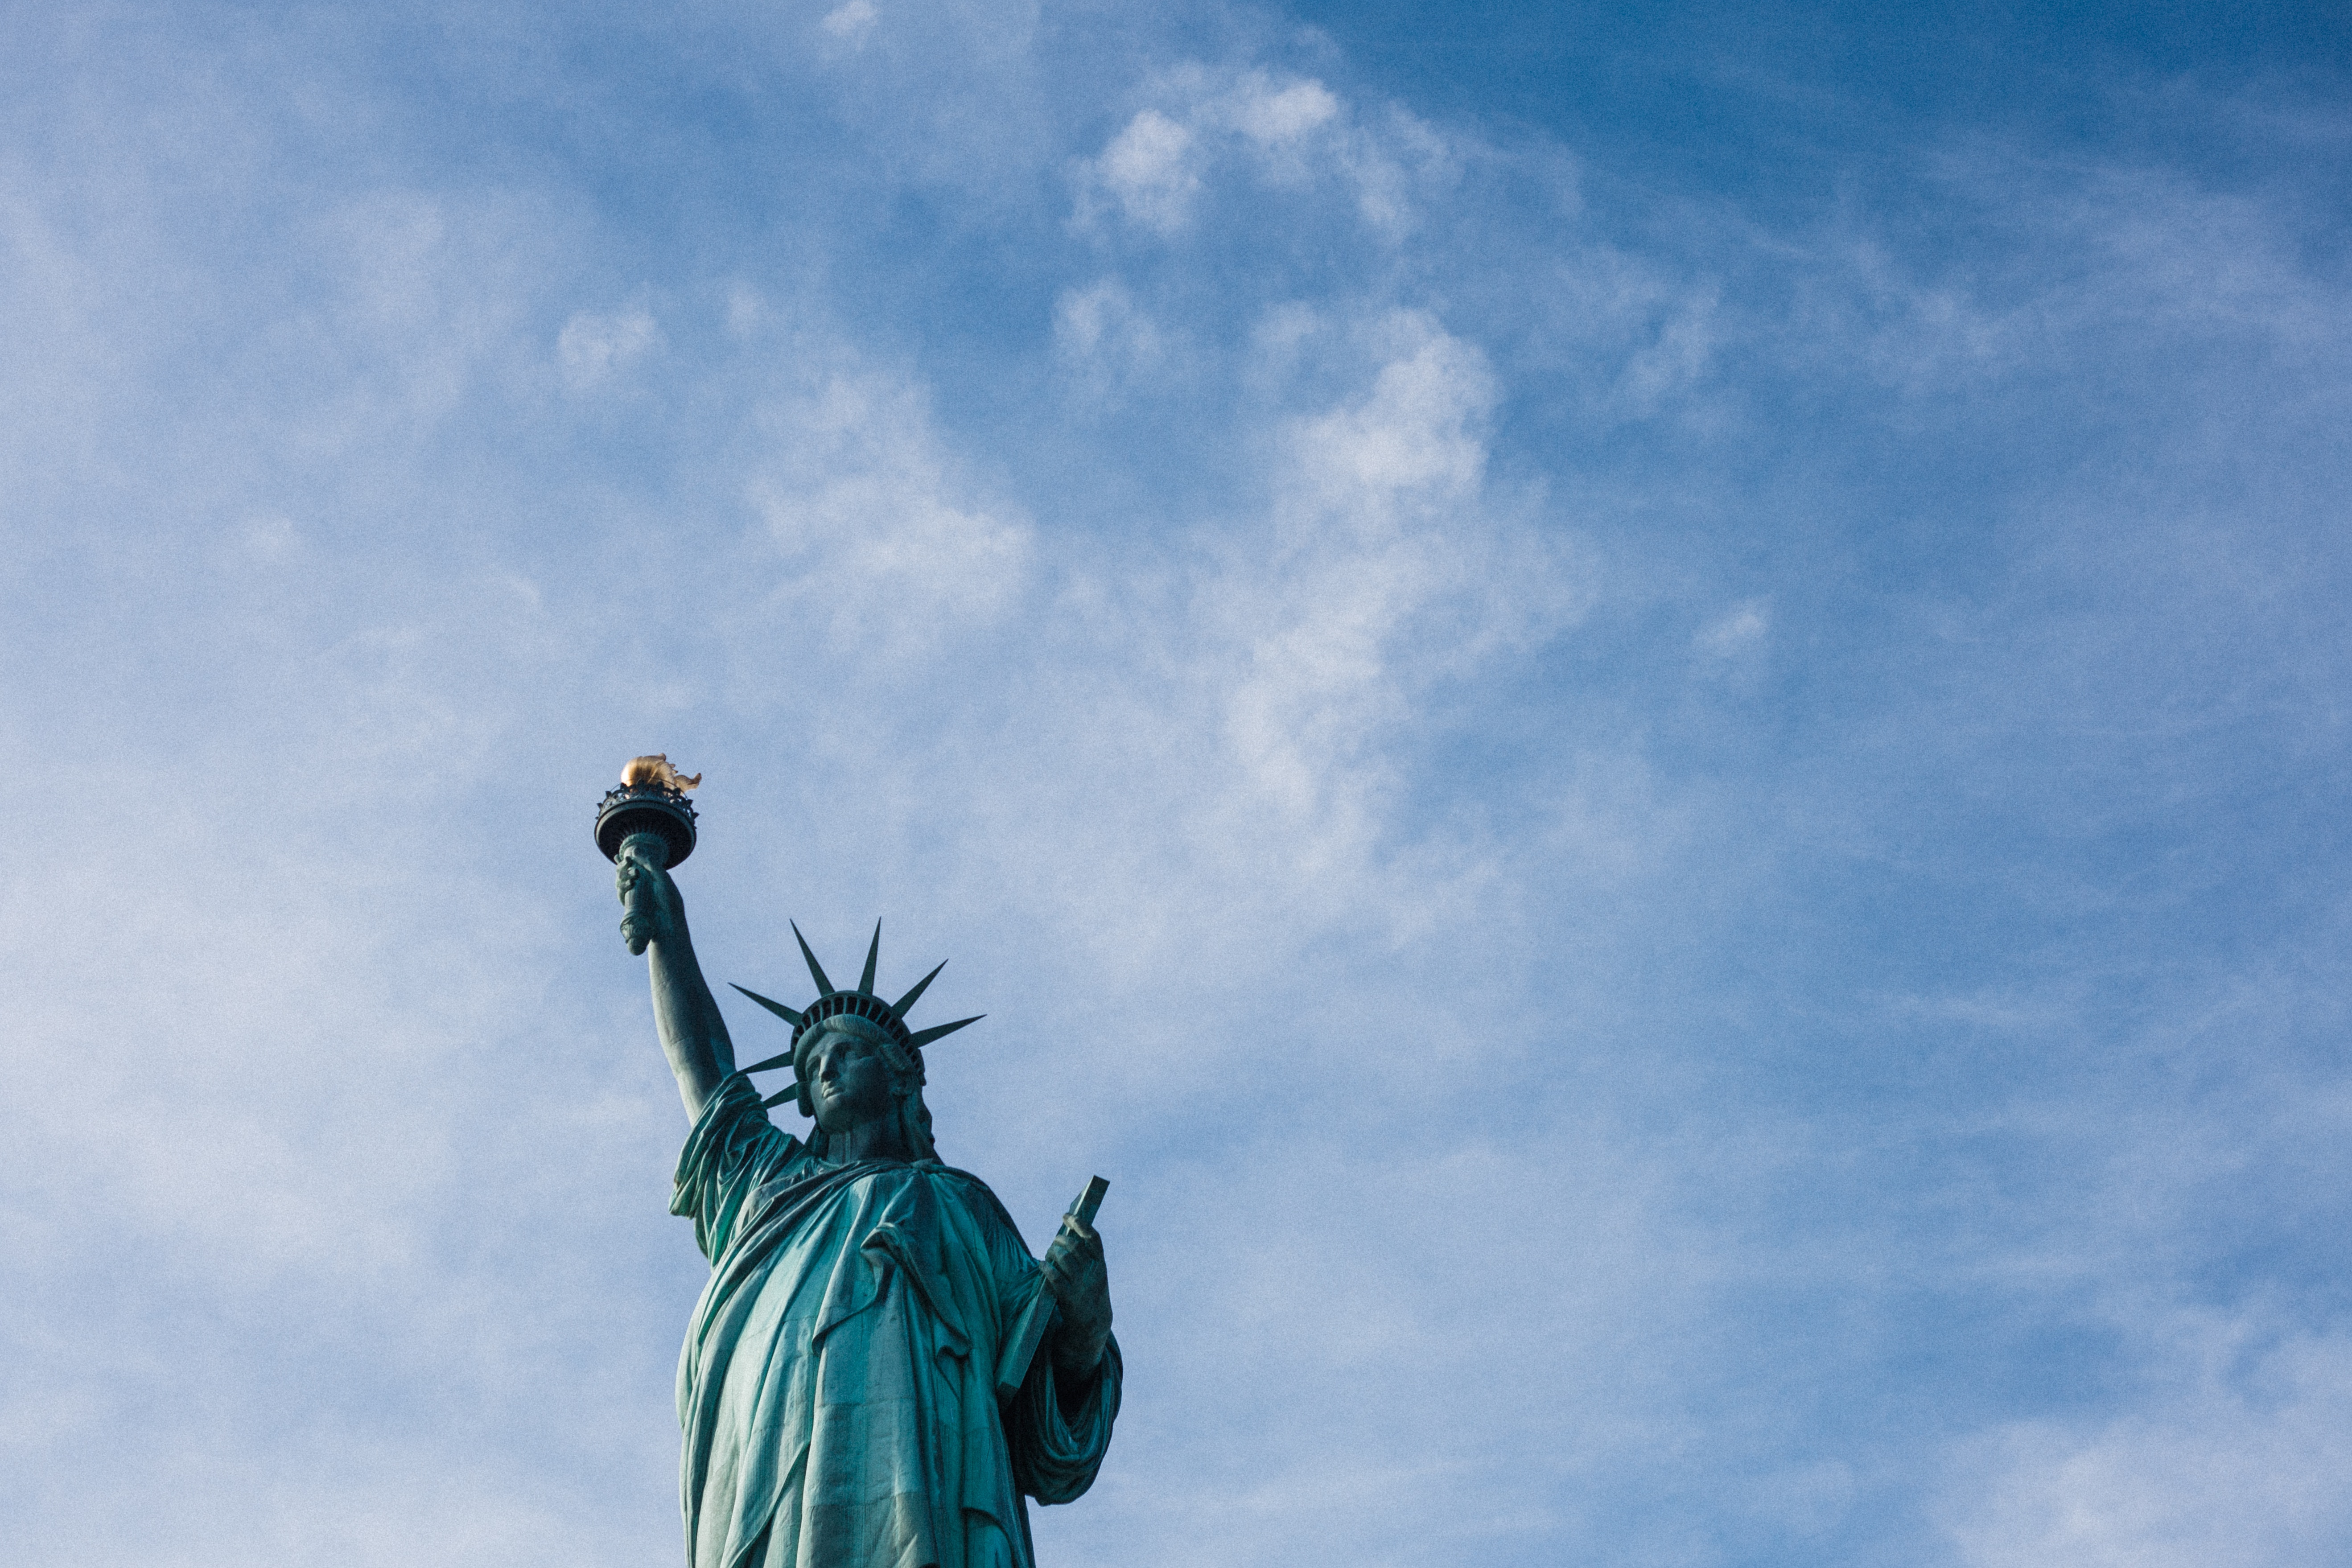
tree, cloud, plant, sky, flower, monument, daytime, statue, tourism, meteorological phenomenon, stock photography